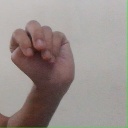
अक्षर: ठ